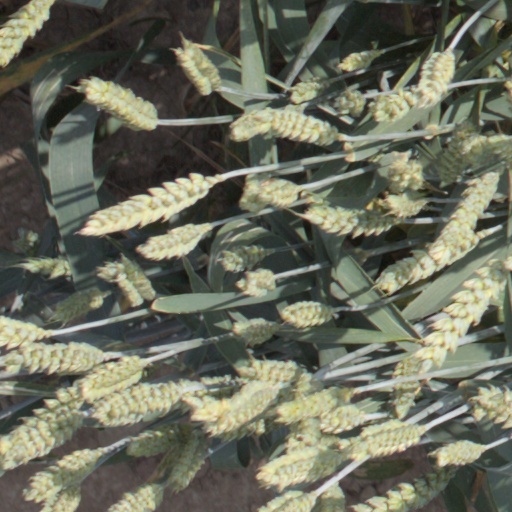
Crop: wheat